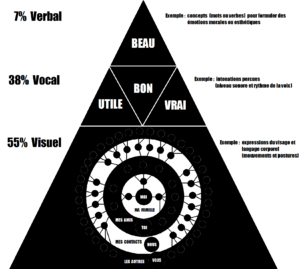
Albert Mehrabian
Albert Mehrabians pyramide om kommunikation
Albert Mehrabian er professor emeritus i psykologi ved UCLA. Han er bedst kendt for sine udgivelser om verbal og nonverbal kommunikation. Mehrabian er manden bag 7-38-55 %-reglen, der en af grundstenene i forskningen i interpersonel kommunikation. Hans forskning bliver ofte misbrugt til at generalisere på, hvordan vi opfatter et budskab. Man ser jævnligt hans forskning udlagt på den måde, at 7 % af vores forståelse af en kommunikation kommer fra ordene, 38 % fra intonationen, og de sidste 55 % fra formidlerens kropssprog. Mehrabians studie er et særdeles isoleret studie, og han har selv afvist, at man kunne fortolke hans resultater på den måde.